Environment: real
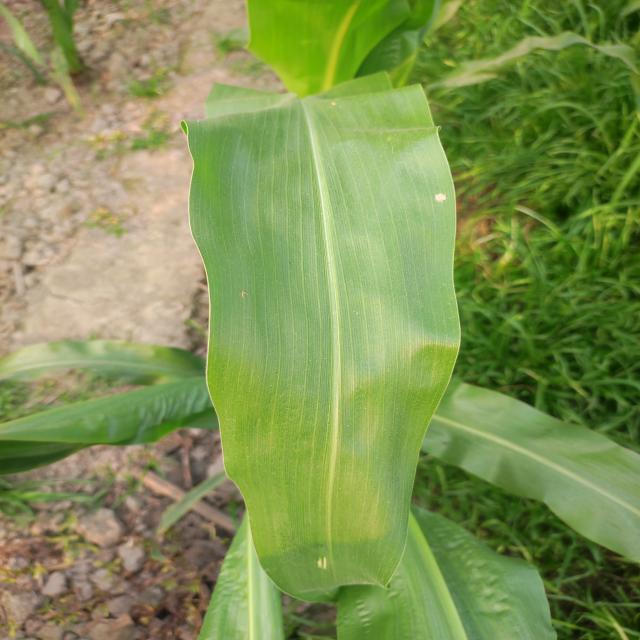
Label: northern_corn_leaf_blight